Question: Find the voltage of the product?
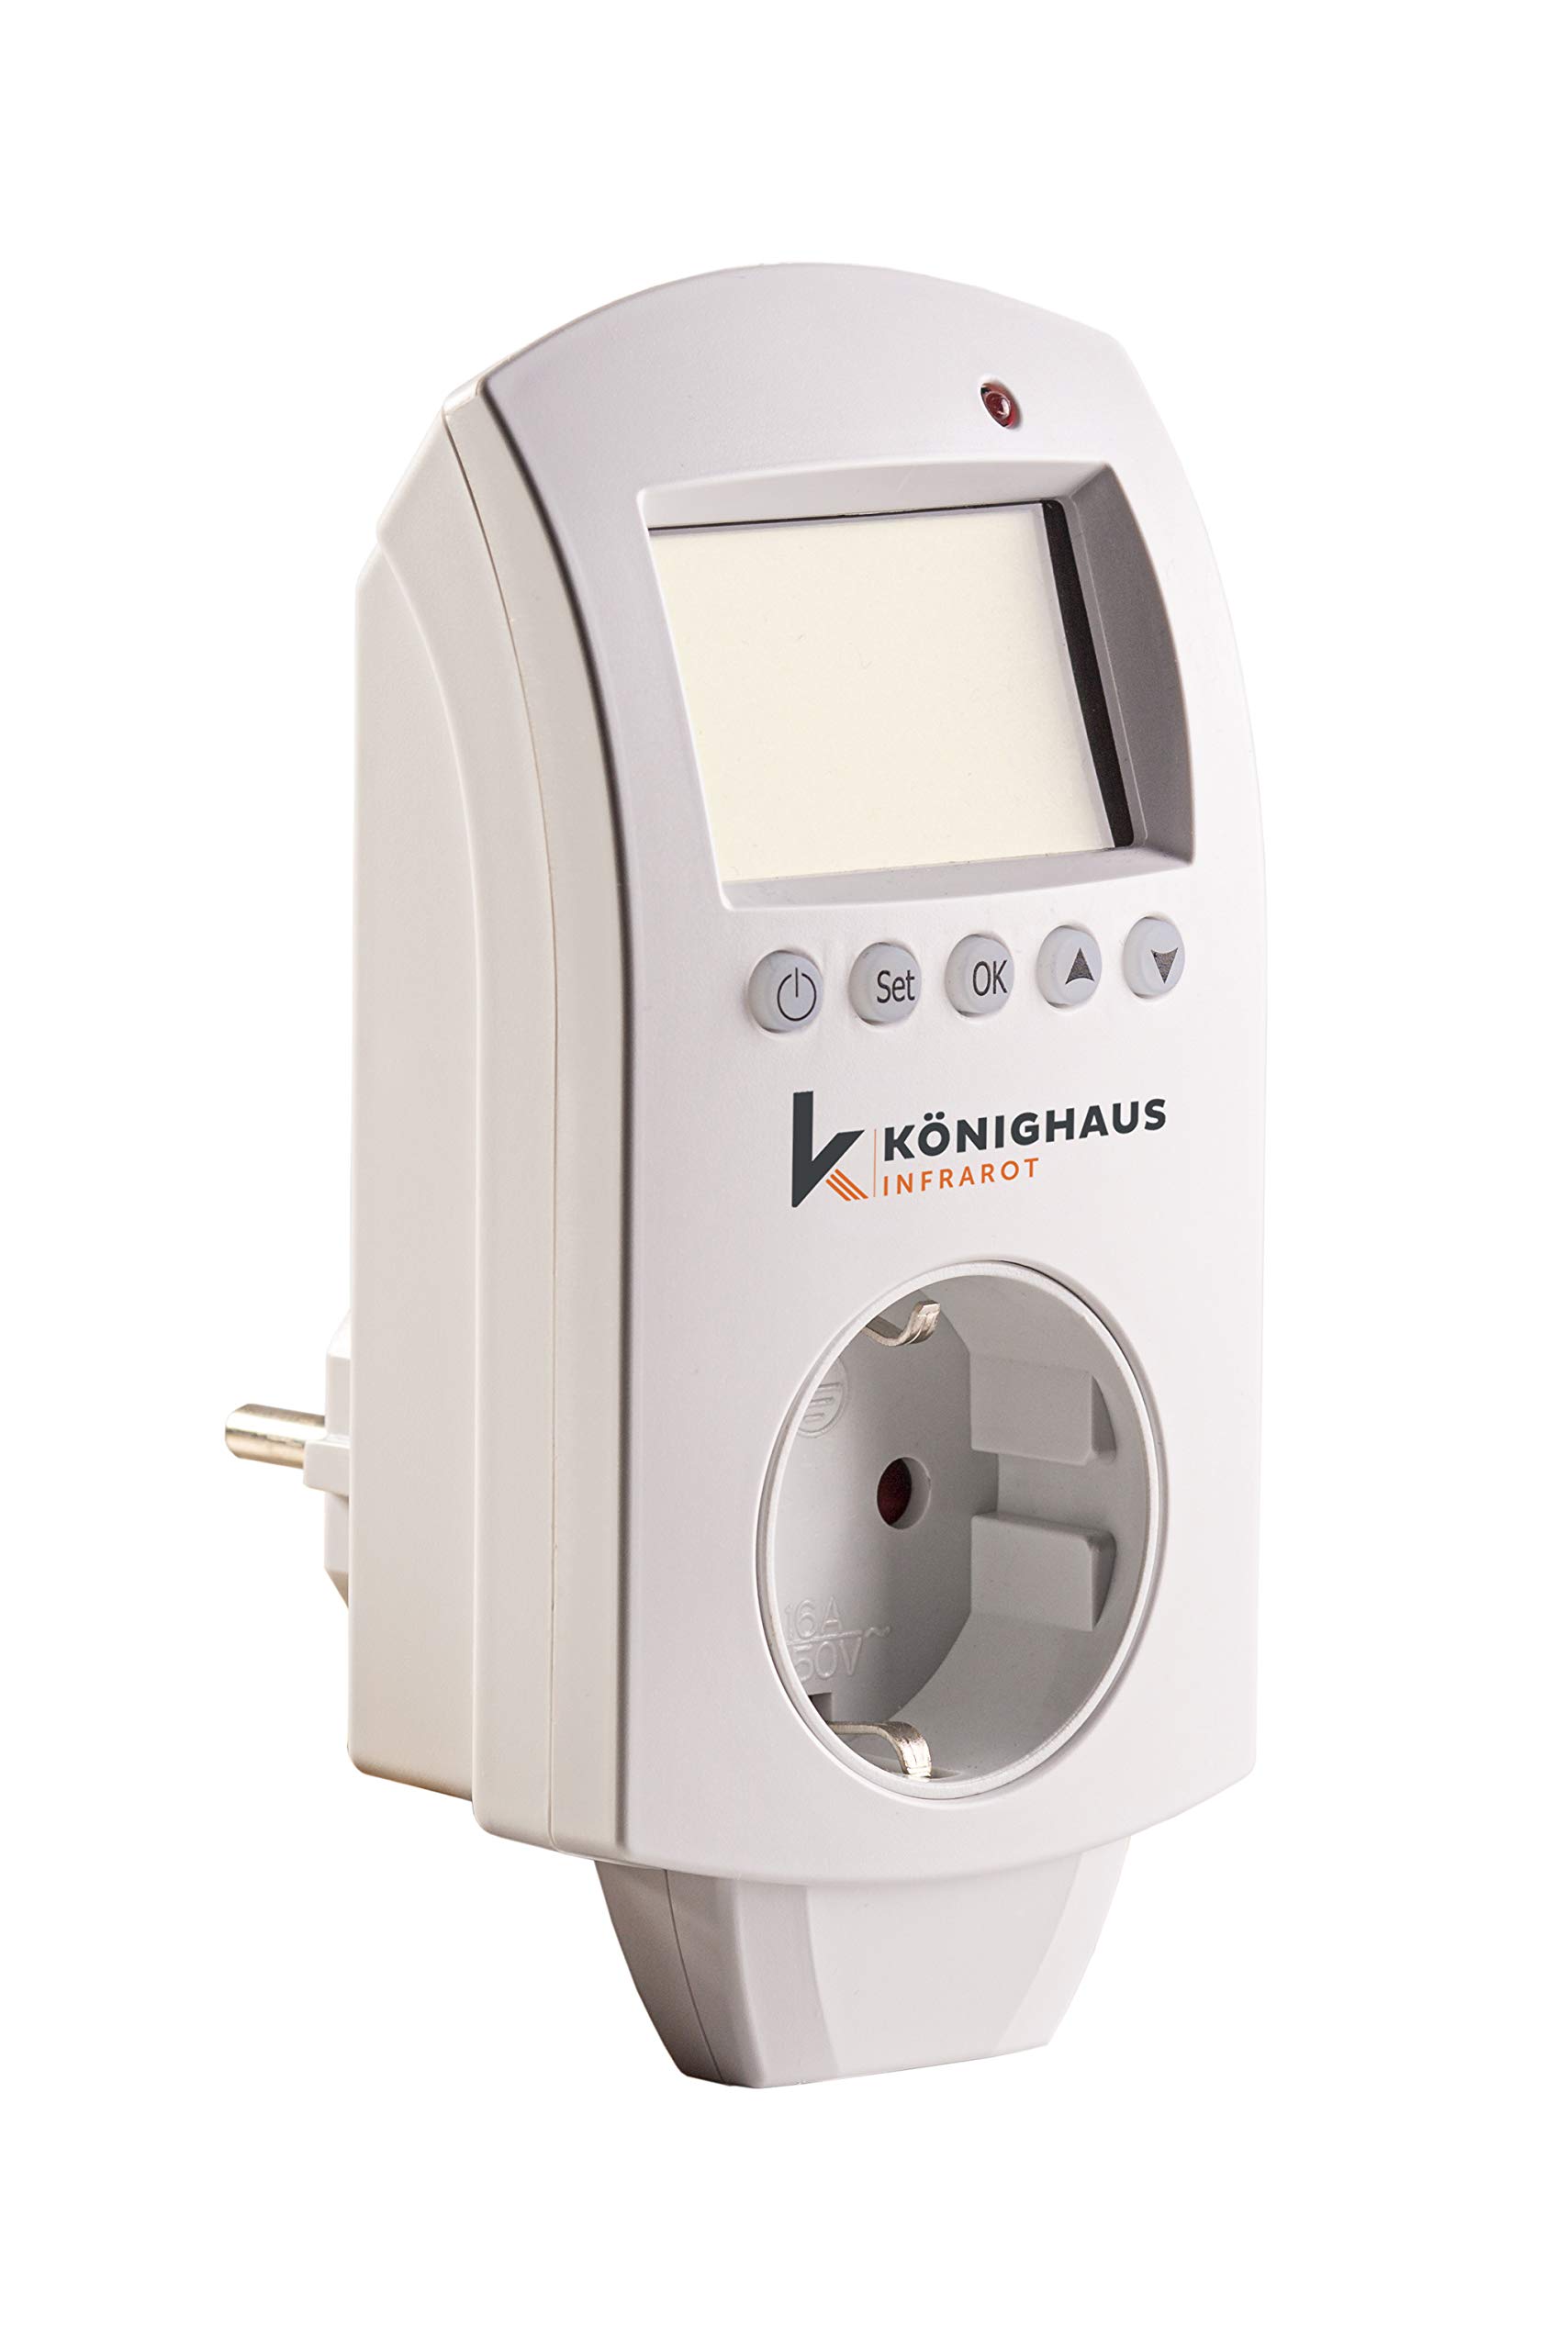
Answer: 50.0 volt